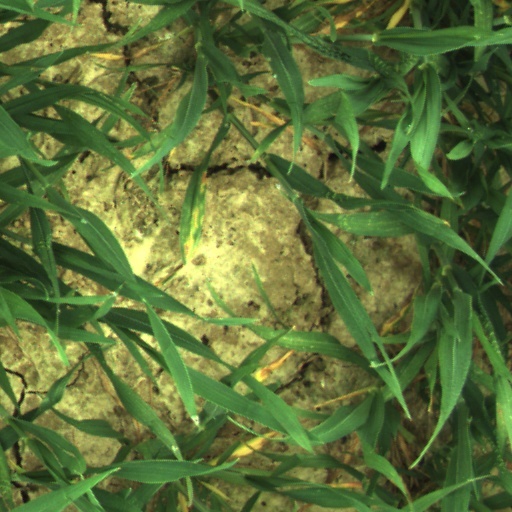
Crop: wheat